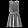
Label: Dress